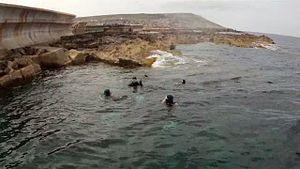
L'ensemble du site de plongée de Cirkewwa vue du point d'accès nord
Ċirkewwa est un port situé au nord de l'île de Malte faisant partie de la localité de Mellieħa. C'est le site de la gare maritime, d'où les car-ferries desservent le port de Mġarr, sur l'île de Gozo, et, en été, l'île de Comino. Ċirkewwa est accessible en voiture ou par le bus à partir de La Valette, Sliema, Buġibba ou St. Paul's Bay. La route qui y conduit a été rénovée en 2013. Près du port, on trouve un hôtel et une plage de sable fin, le Paradise Bay.